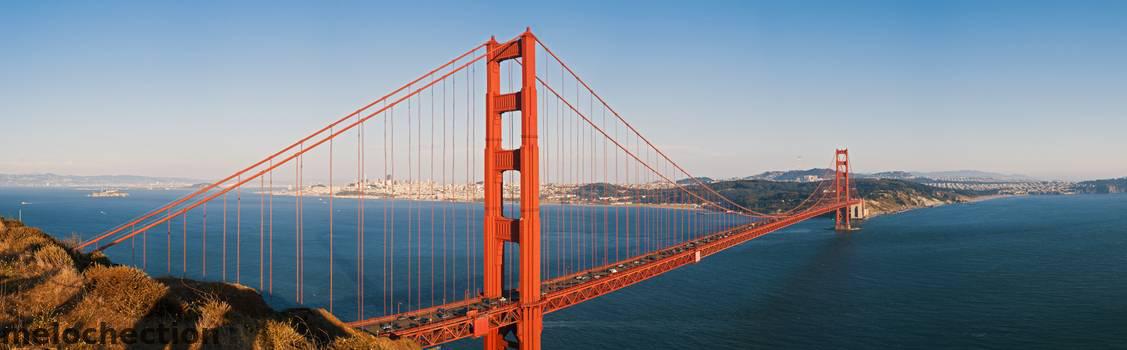
Label: Watermark